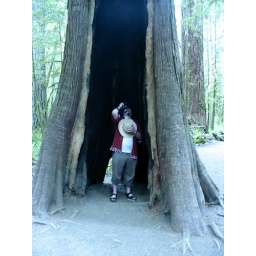
This tree was damaged in a forest fire, but is still alive.